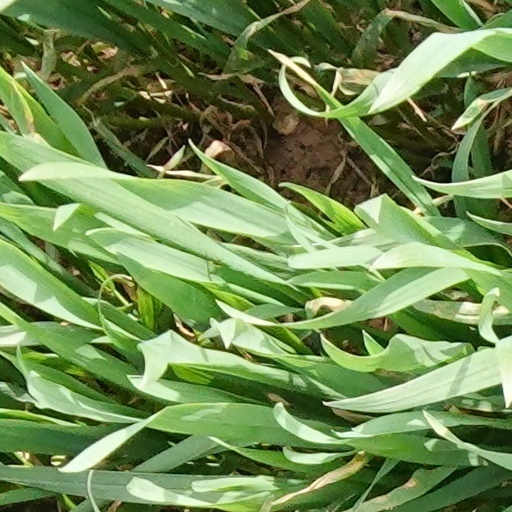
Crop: wheat